Ludwig-Wilhelm Tepper de Ferguson

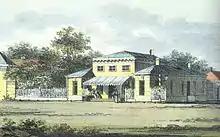
Valerian Langer. Tepper's House in Tsarskoye Selo. 1820

In autumn 1797 he came to St. Petersburg, Russia, where Tepper's bank used to have business partners and was well known to the Russian aristocracy. There he started his career as a music teacher and composer. Many of his musical compositions which have been preserved in the libraries of St. Petersburg, Vienna, Hamburg, and Weimar, bear dedications to famous members of the St. Petersburg society, such as Princess Golitsyna, Princess Kourakine, and Countess Mniszek.